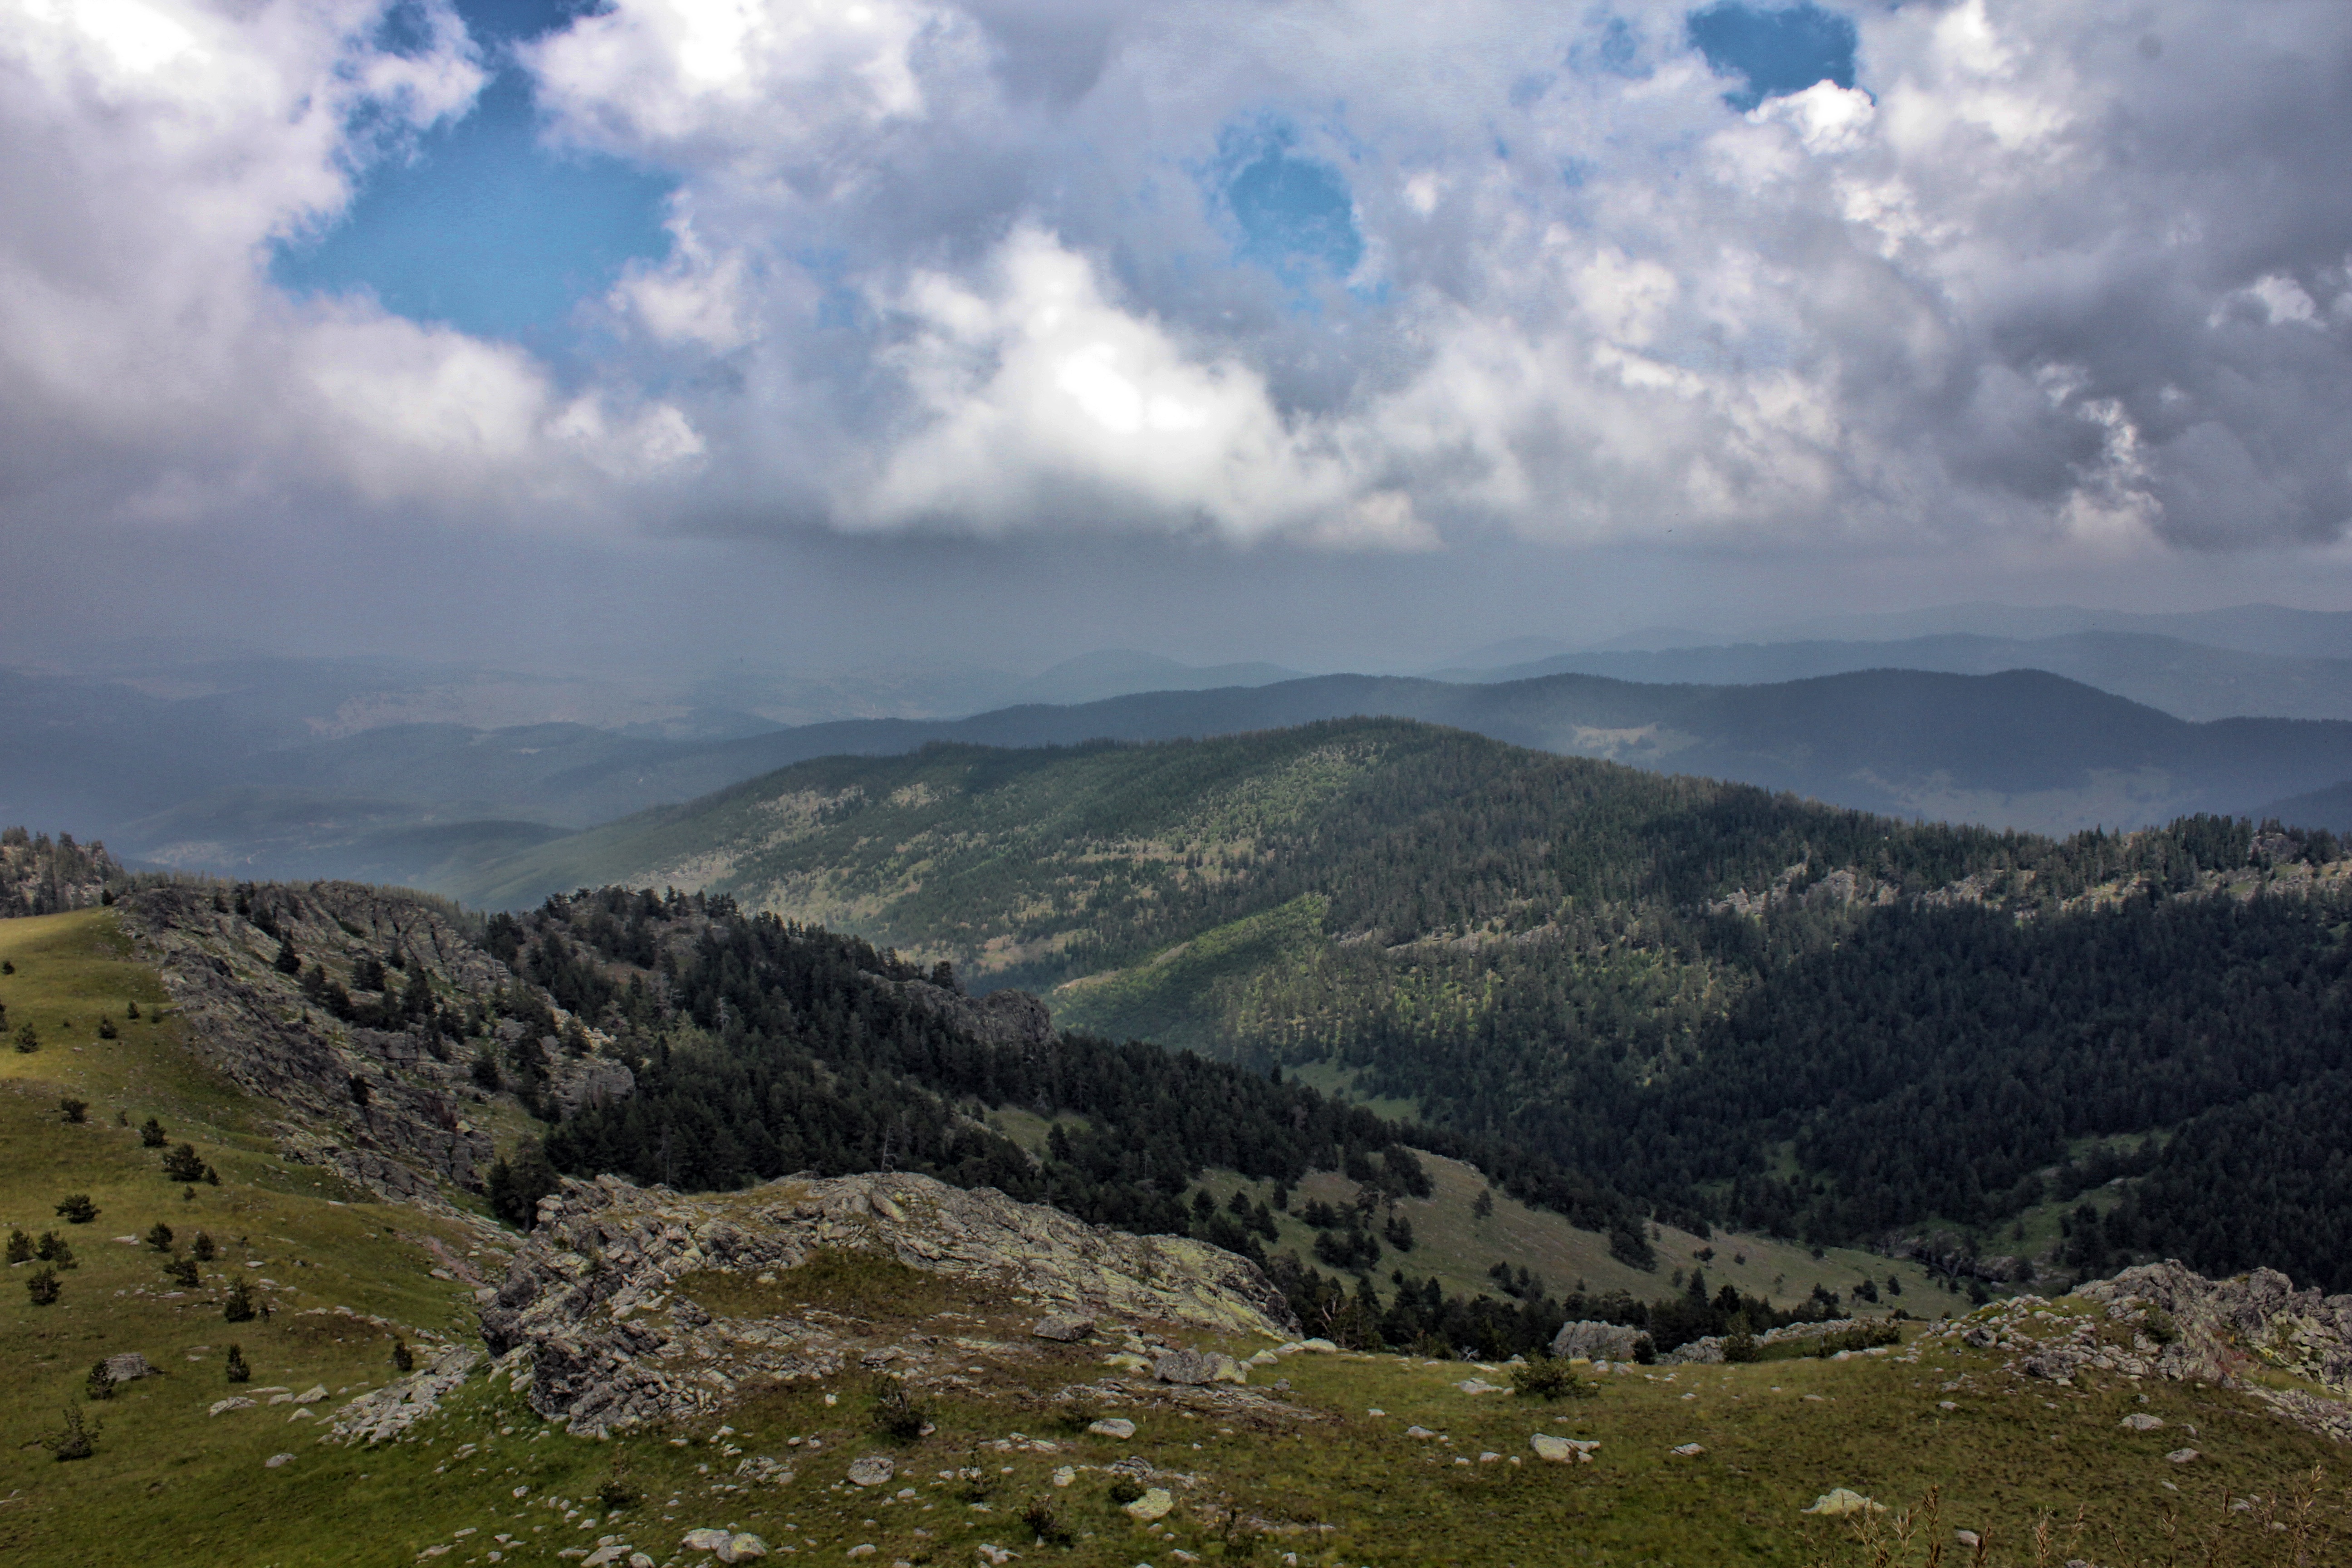
landscape, tree, nature, forest, outdoor, rock, wilderness, mountain, cloud, sky, sun, hiking, meadow, hill, view, valley, mountain range, summer, vacation, travel, environment, green, scenic, natural, autumn, tourism, highland, ridge, summit, hills, mountains, plateau, fell, loch, rural area, landform, mountain pass, geographical feature, atmospheric phenomenon, mountainous landforms